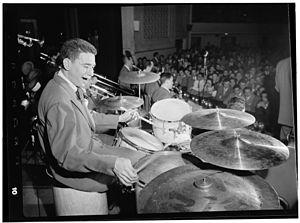
Sheldon 'Shelly' Manne était un batteur et chef d'orchestre américain. Il est une figure légendaire du Jazz West Coast.